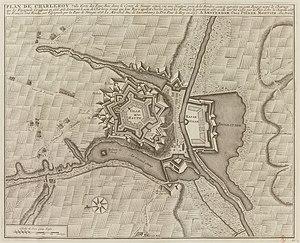
Plan de Charleroi, actuellement dans le Hainaut en Belgique. 1693. Légende
La Broucheterre est le nom d'une rue, d'une place et d'un quartier de la ville de Charleroi en Belgique. Le quartier est situé au nord-ouest du cœur historique de la ville.